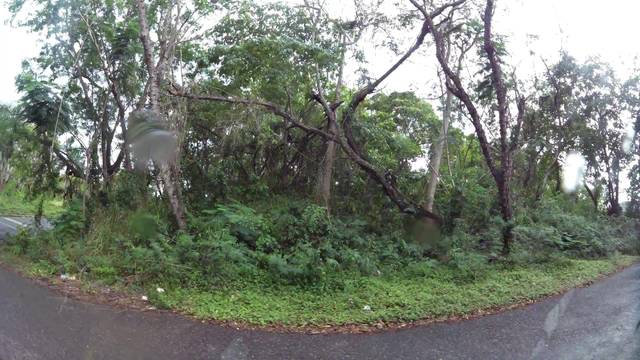
Region: Dominican Republic
Coordinates: 18.514, -69.944